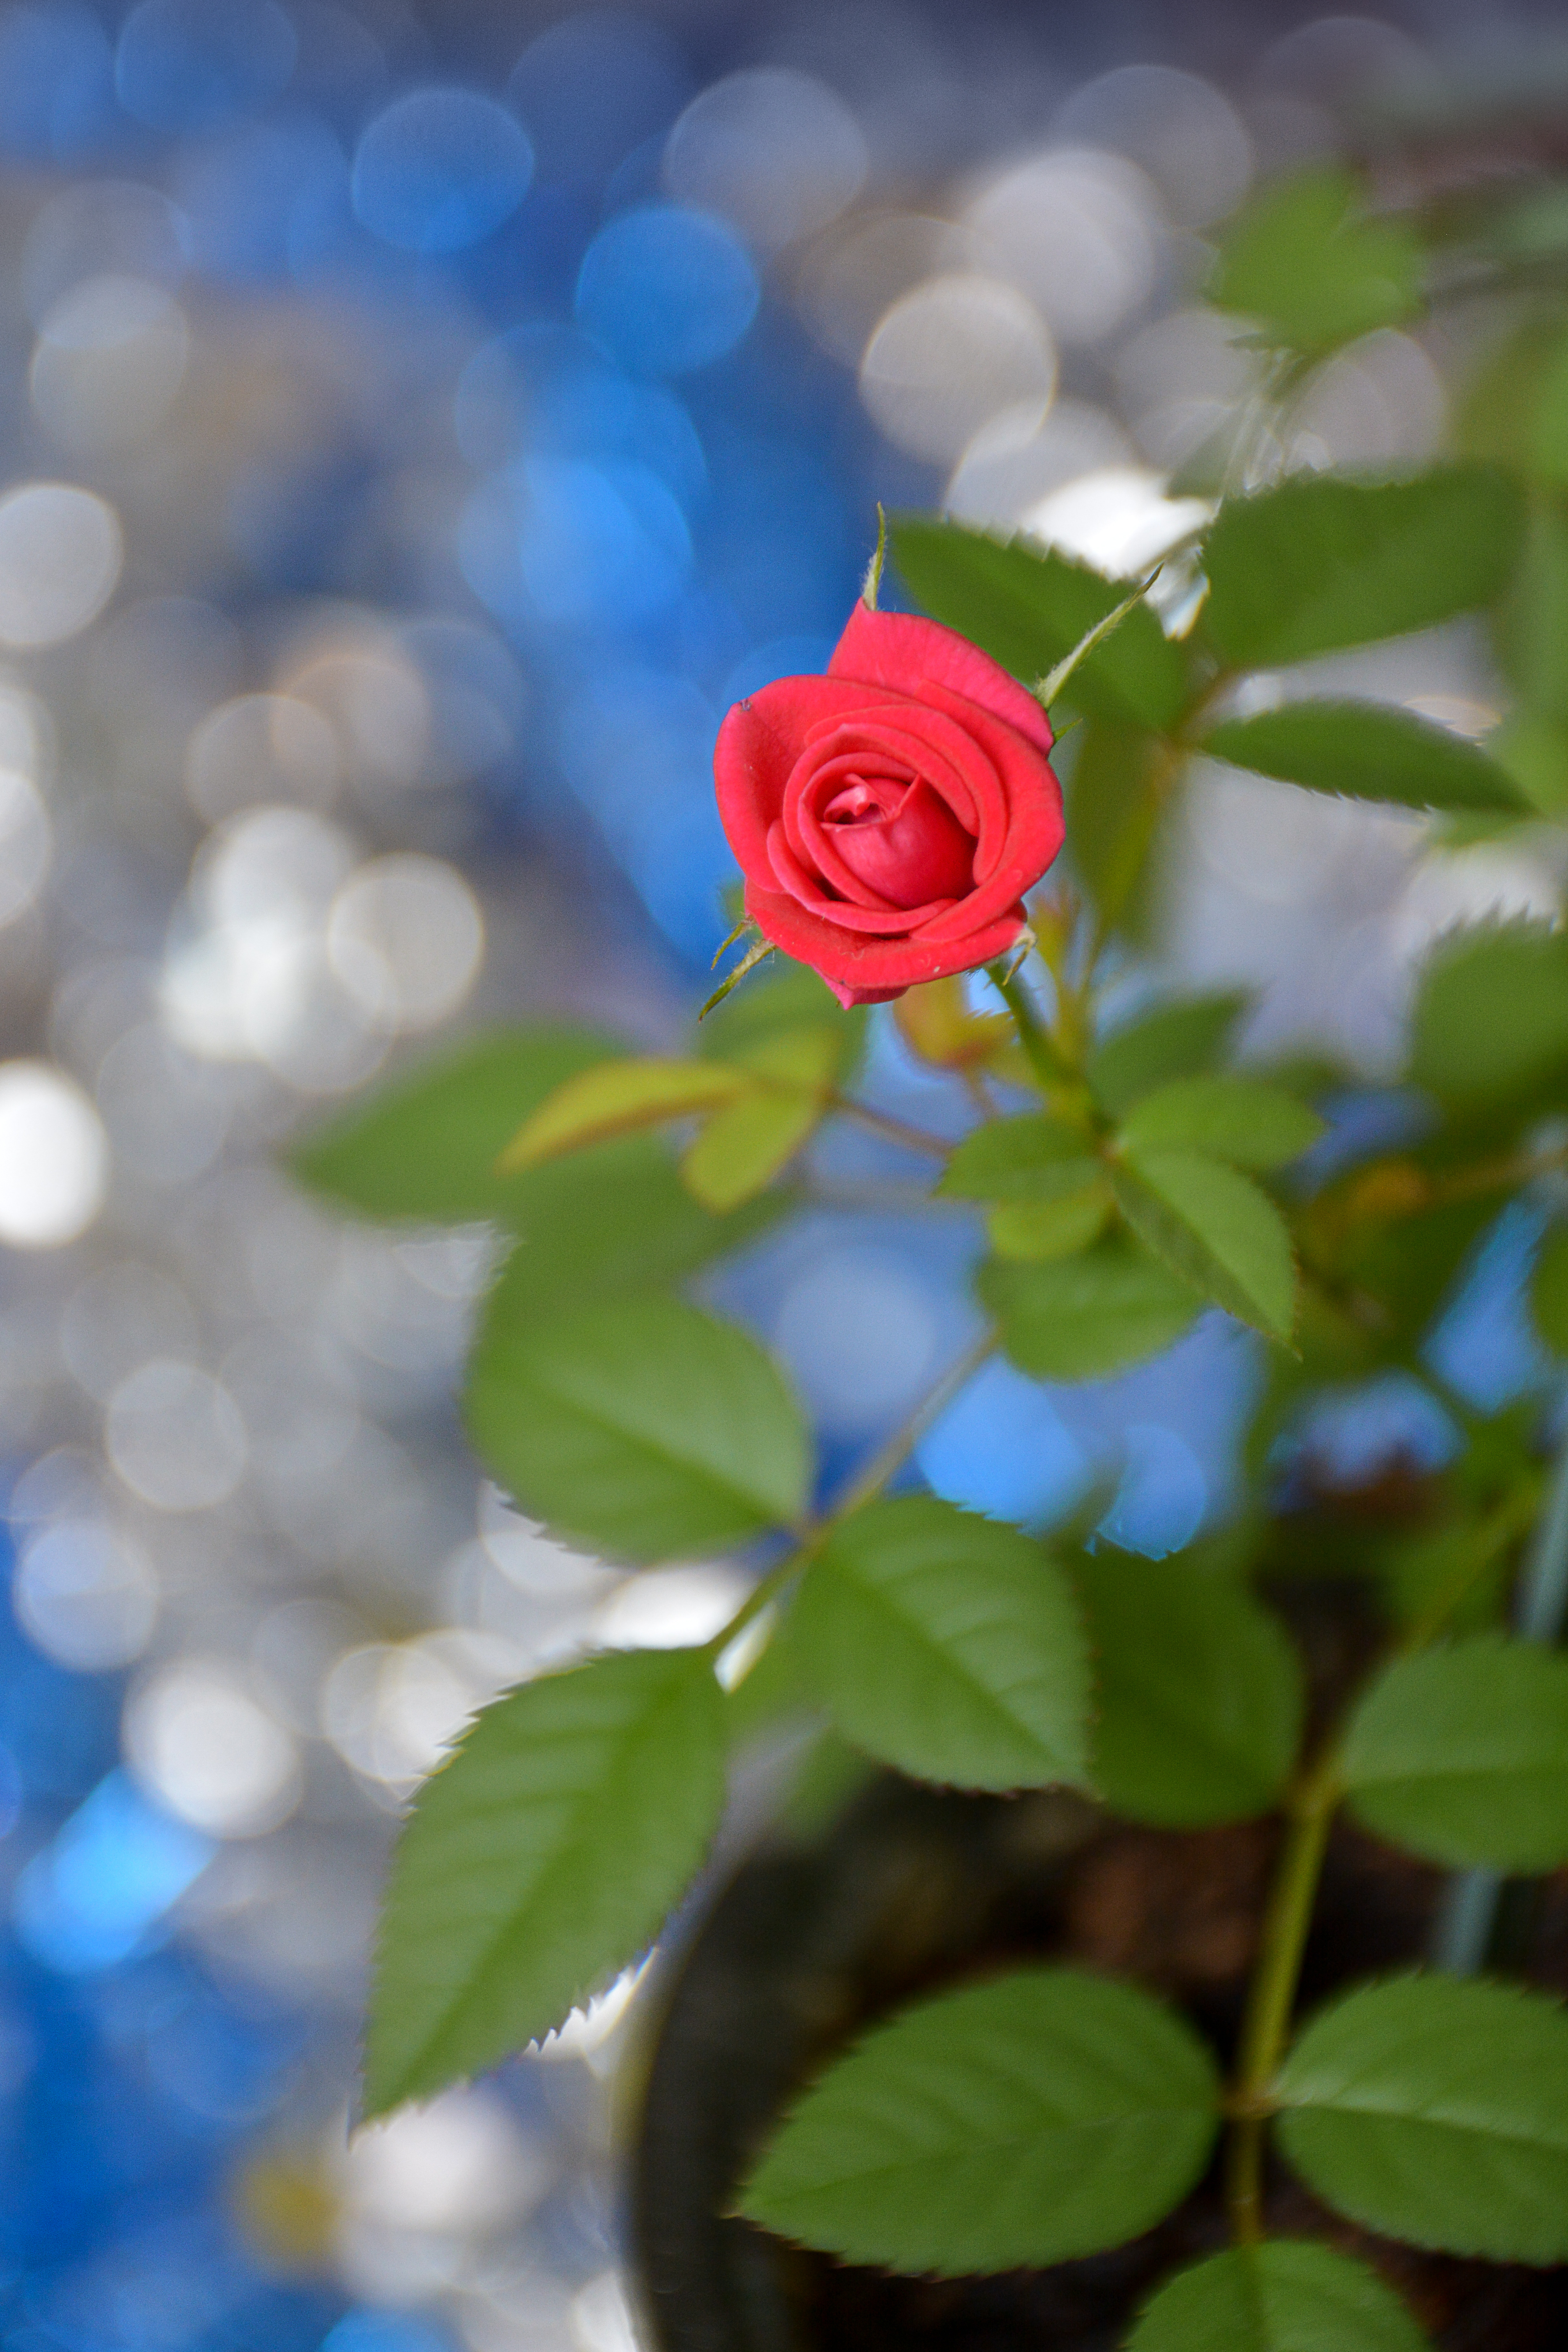
rose, home, flower, red, leaves, flowering plant, blue, plant, petal, garden roses, rose family, leaf, pink, floribunda, botany, camellia, rose order, sky, china rose, plant stem, branch, theaceae, japanese camellia